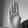
ASL letter: B